Trevor Davison

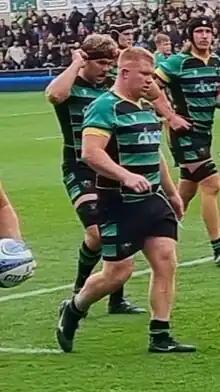
Davison in 2023

Trevor Davison (born 20 August 1992) is an English professional rugby union player who plays as a prop for Premiership Rugby club Northampton Saints.